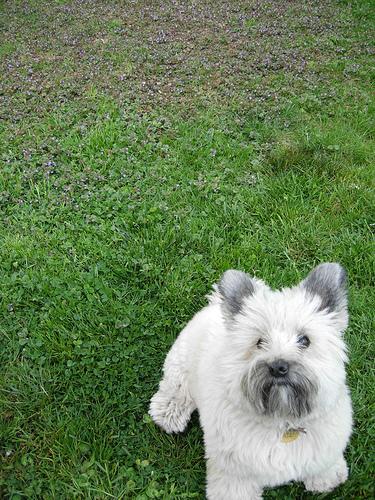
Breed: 211-n000009-cairn